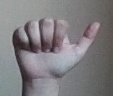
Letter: dhad